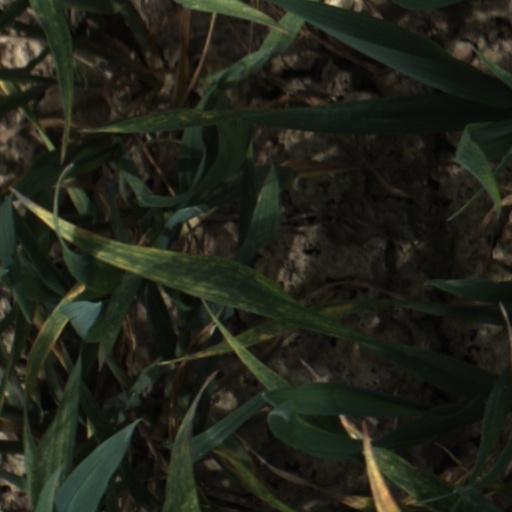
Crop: wheat